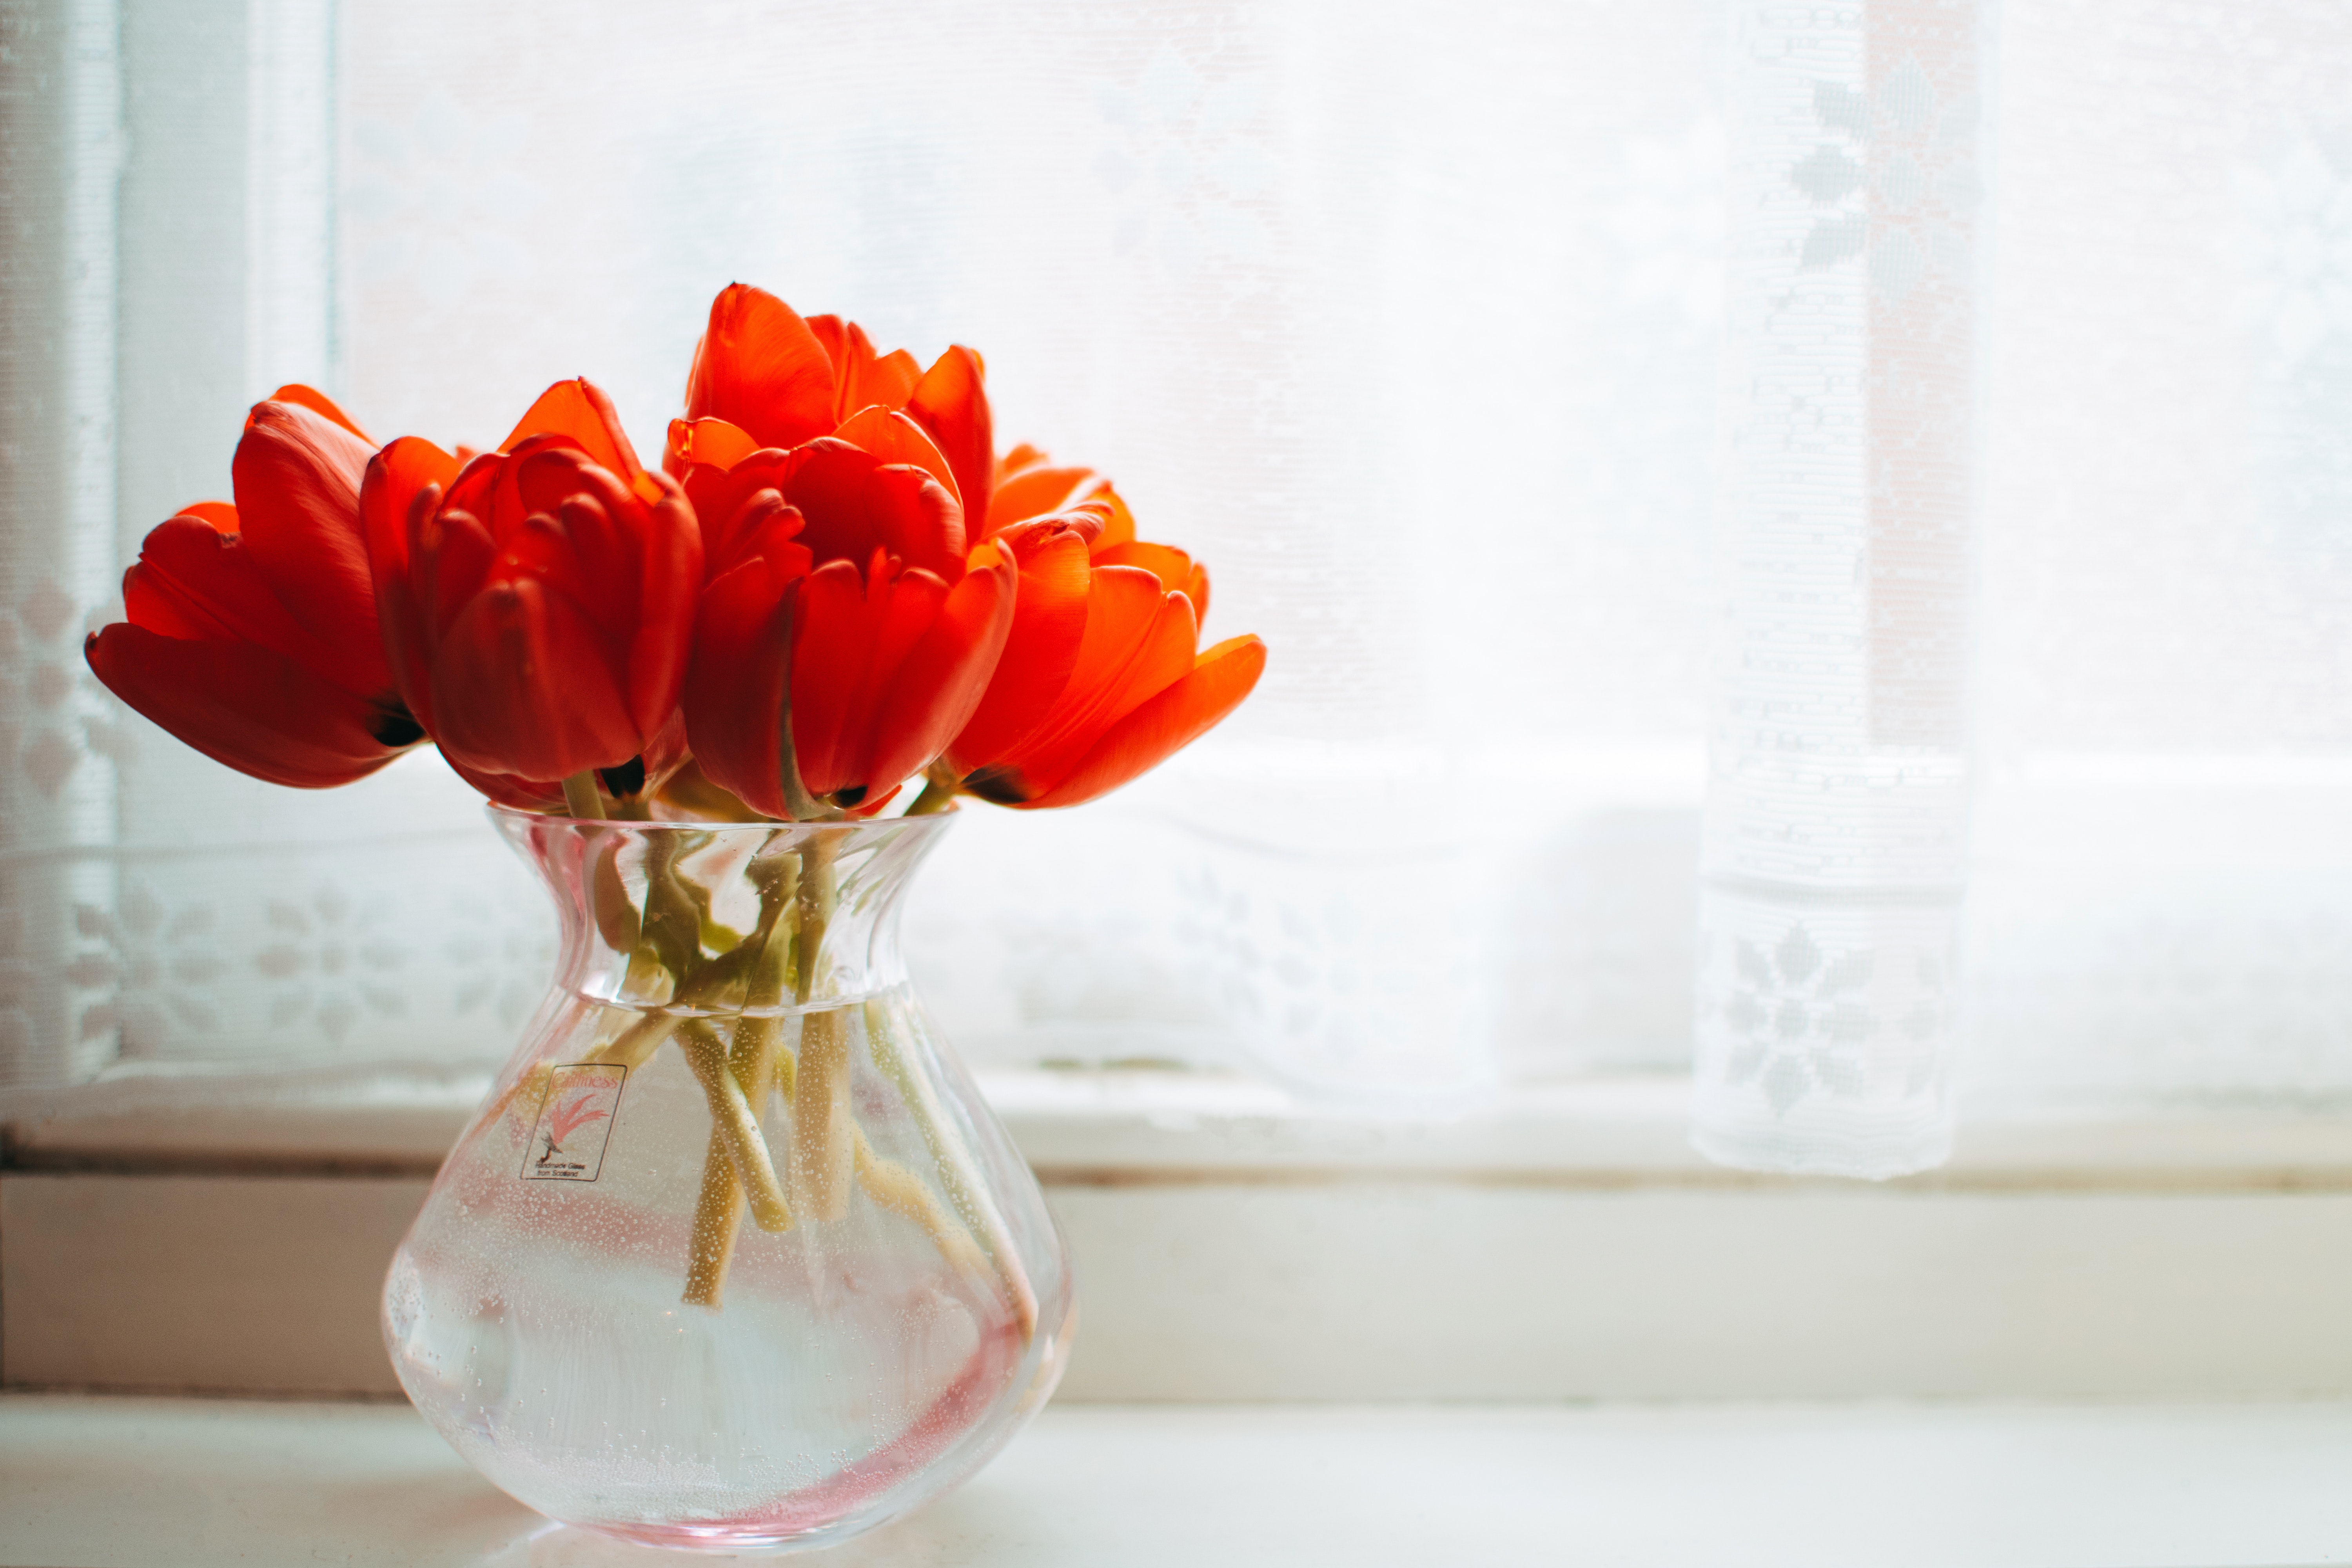
flower, vase, orange, flowering plant, cut flowers, floristry, plant, flower arranging, petal, still life photography, artificial flower, flowerpot, floral design, spring, flower bouquet, peach, centrepiece